History of Hertfordshire

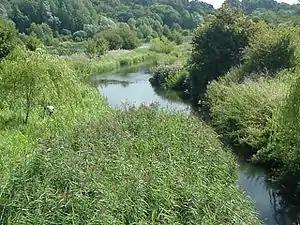
The River Lea at Great Amwell

King James I was often in Hertfordshire and had several works carried out in the county. He built Theobalds Park, enclosing a large tract of southern Hertfordshire in a wall. Parts of the wall still exist. He also had a hand in creating the New River, which was the brainchild of Welsh entrepreneur, Hugh Myddelton: an artificial watercourse that predated the building of England's canal network by over a century.